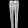
Label: Trouser